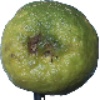
Label: limes